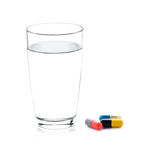
Label: plastic